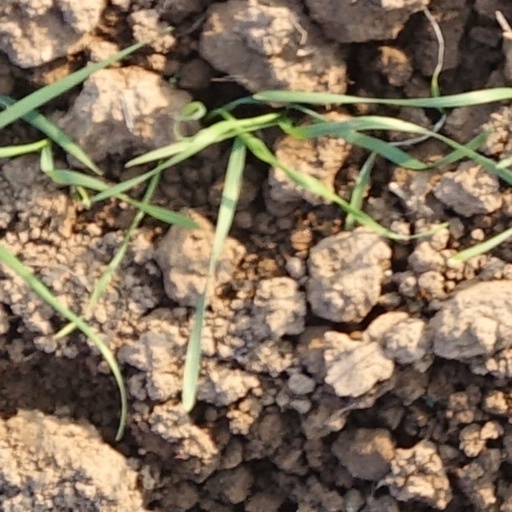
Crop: wheat